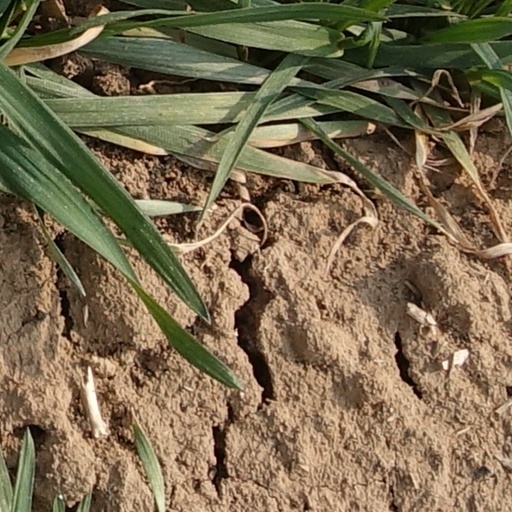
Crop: wheat